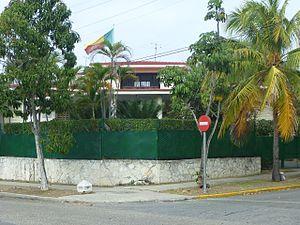
Cet article liste les représentations diplomatiques du Bénin à l'étranger, en excluant les consulats honoraires.